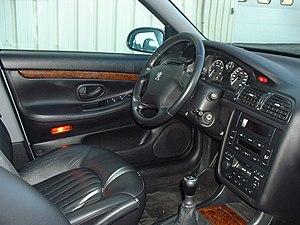
406 - 2001 - 2.2 16v 160ch - finition SVE
La Peugeot 406 est une berline du constructeur automobile français Peugeot fabriquée sur le site historique de la marque à l'usine de Sochaux.